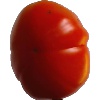
Label: Tomato 1